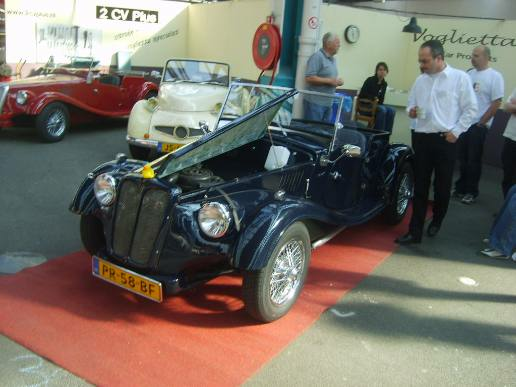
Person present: Yes